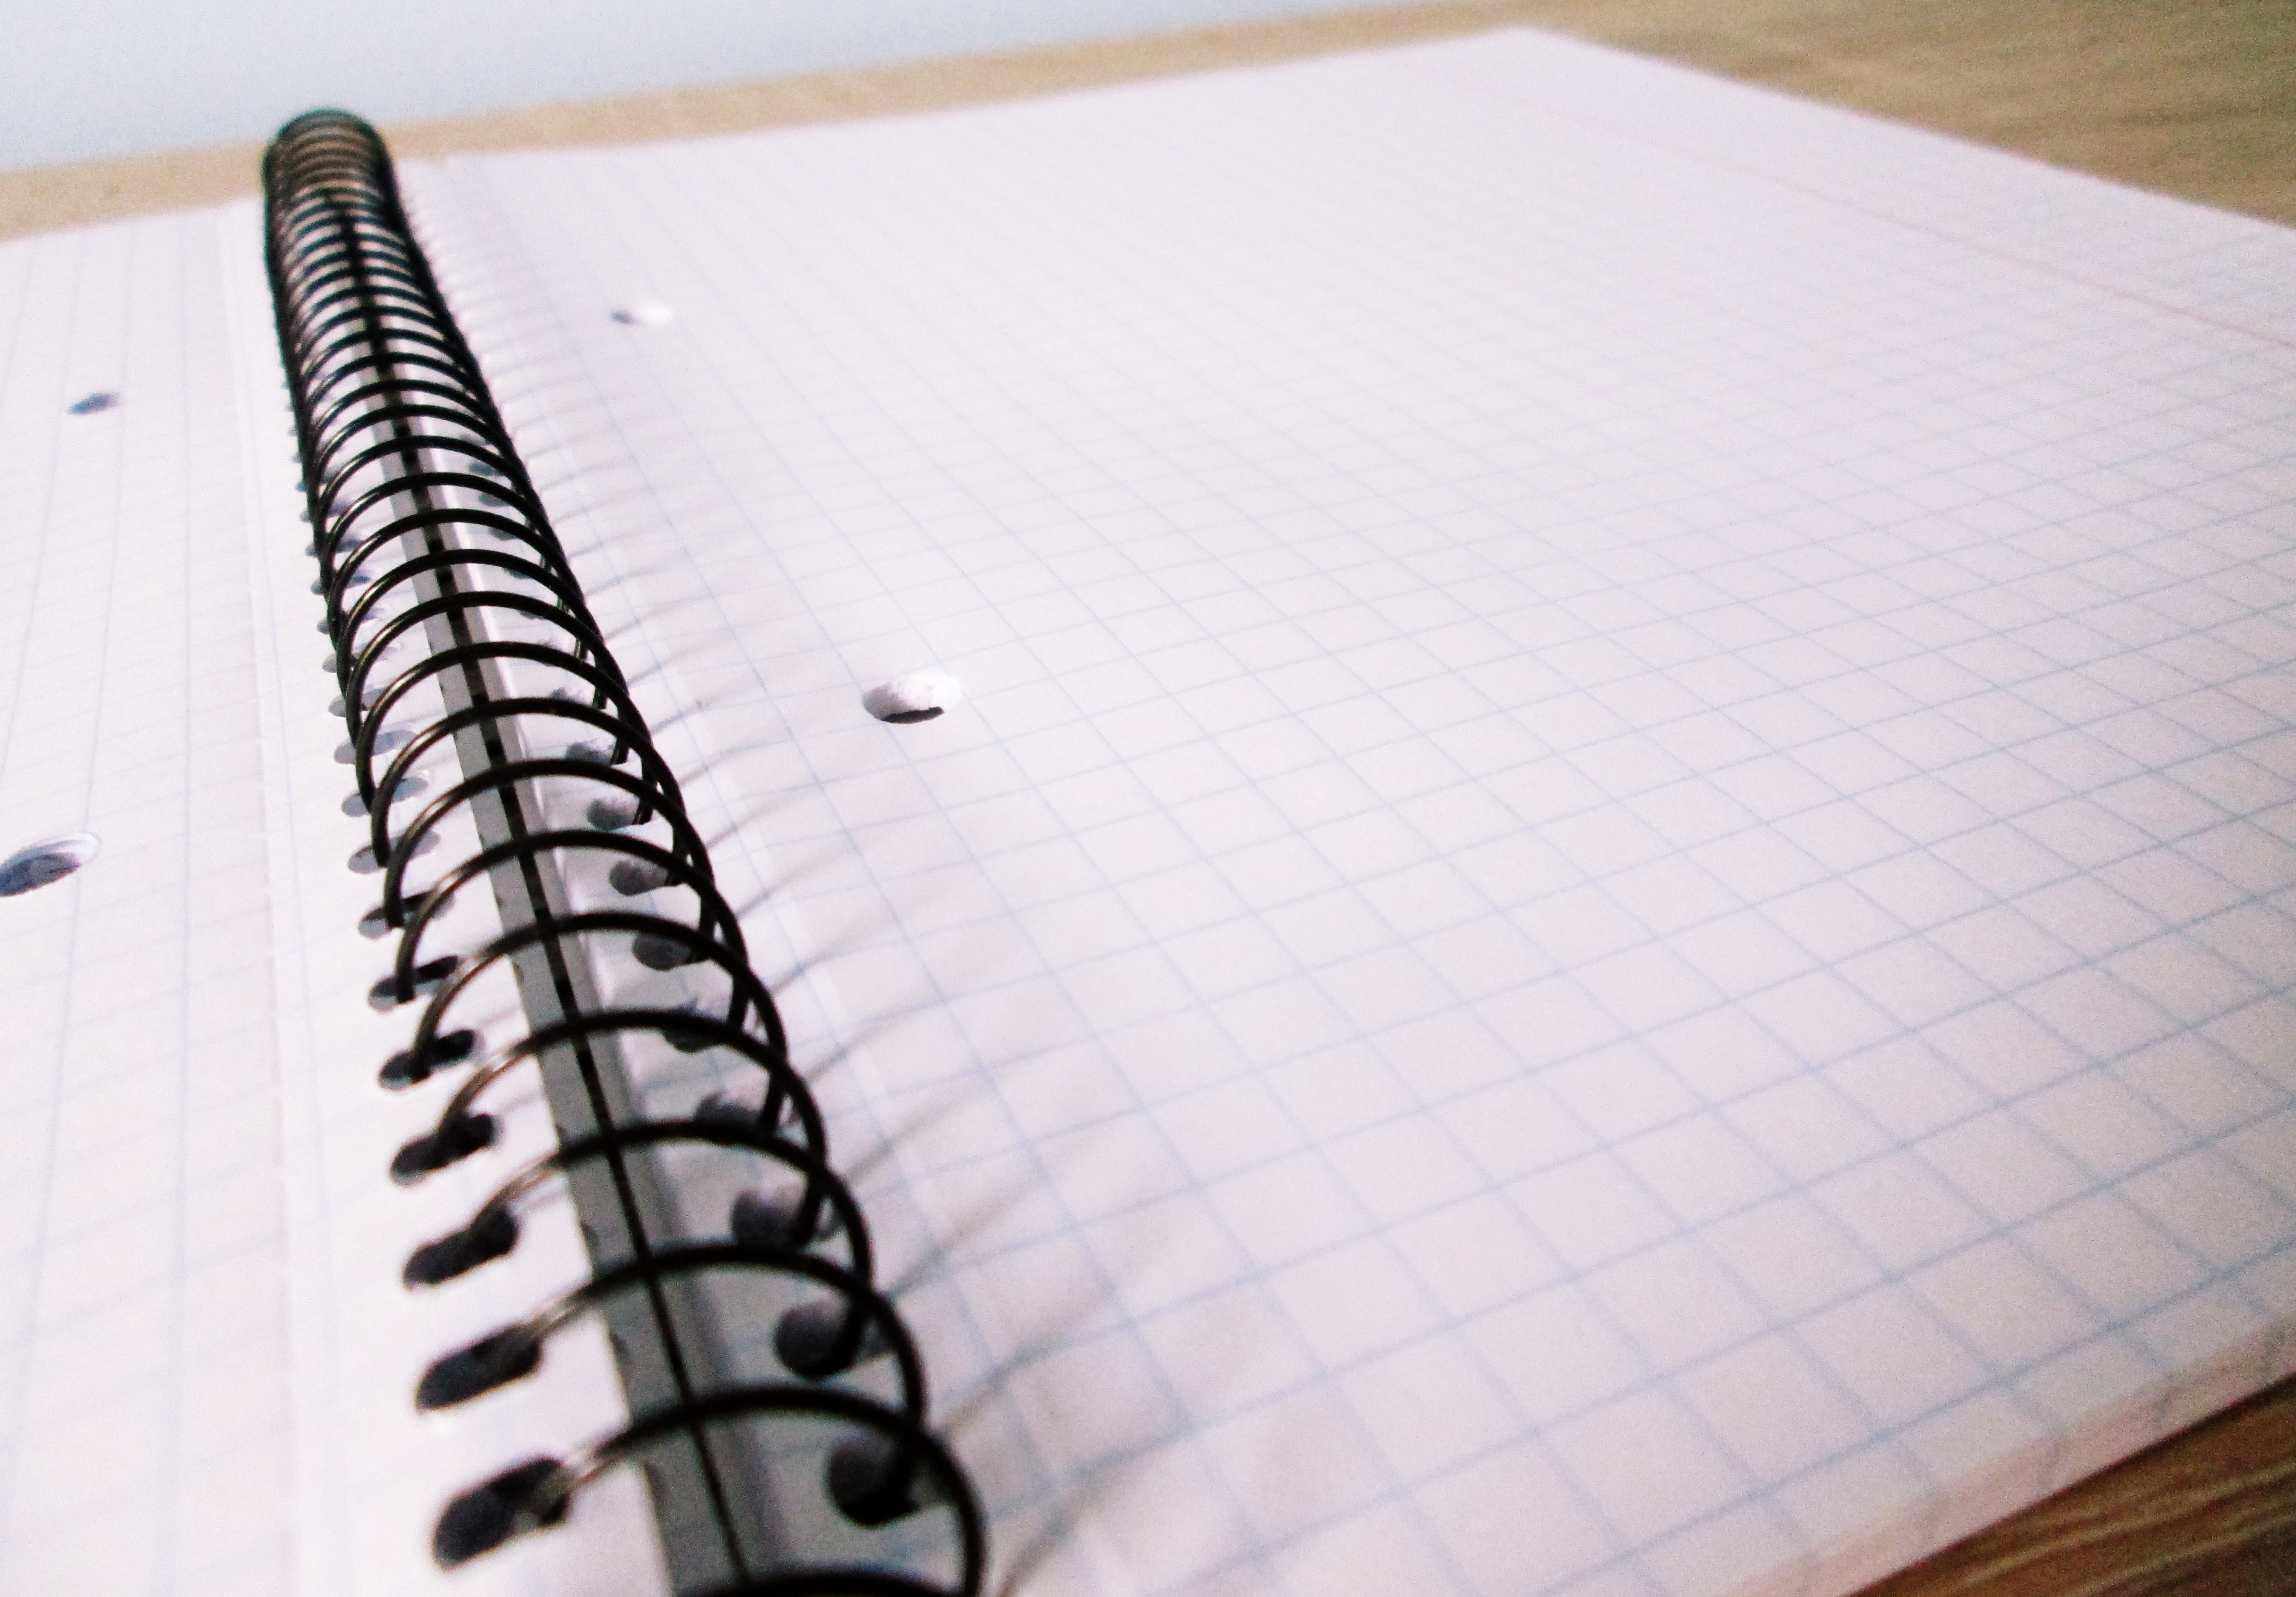
notebook, writing, work, white, spiral, pattern, office, business, paper, material, note, card, textile, cards, art, notes, to write, handbook